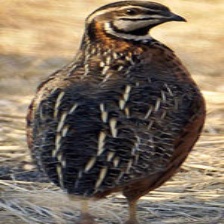
Species: HARLEQUIN QUAIL
Scientific name: COTURNIX DELEGORGUEI
ImageNet parent category: quail